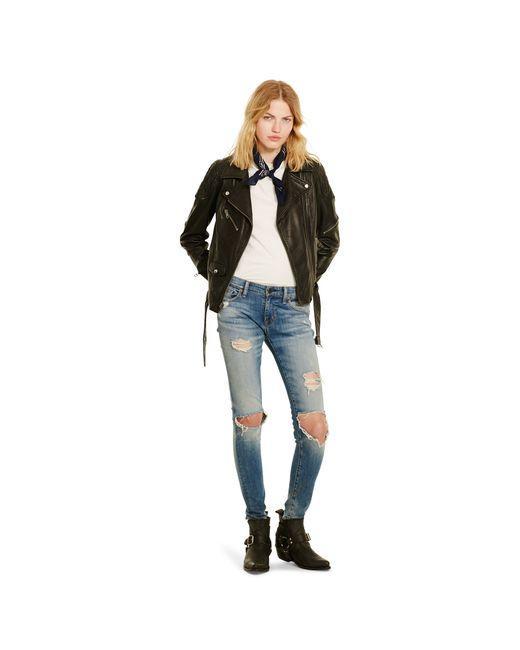
Schwarze Jacke mit beschädigten Jeans für Damen